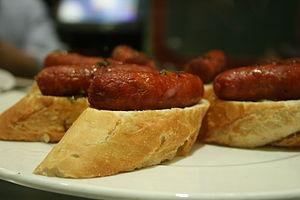
La txistorra, est une charcuterie espagnole crue de couleur rouge, originaire de l'Aragon, Pays basque et Navarre, faite à base de viande hachée de porc ou d'un mélange de viandes hachées de porc et de bœuf, de poitrine de porc ou de saindoux de porc, et assaisonnée avec ail, sel et piment rouge doux en poudre.